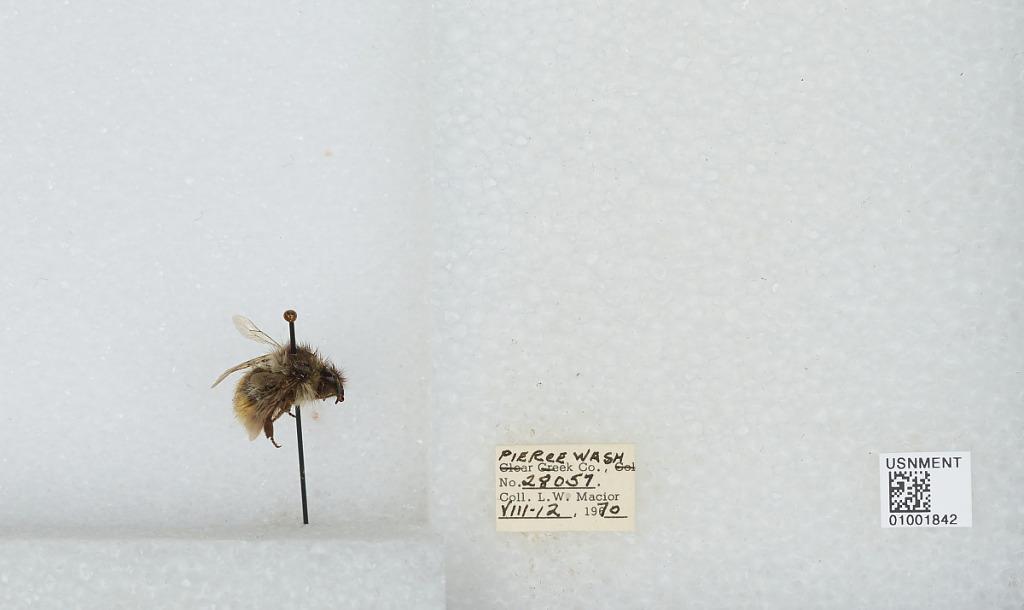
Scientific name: Bombus (Pyrobombus) melanopygus Nylander
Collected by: L. Macior
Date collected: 1970-8-12
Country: United States
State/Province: Washington
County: Pierce
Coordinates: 47.05, -122.12